Abu al-Hasan al-Shushtari

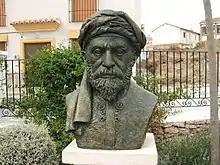

Al-Shustari (1203–1269 CE) was an Andalusī Sufi poet, sufi mystic, and scholar known for his contributions to Islamic mysticism and religious poetry.